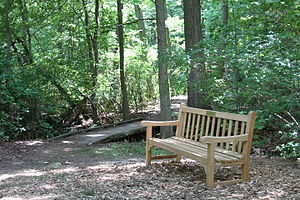
Staten Island Greenbelt
Sti i Staten Island Greenbelt
Staten Island Greenbelt er et park- og naturområde på Staten Island i New York City. Det er den næststørste enhed af de parker, der drives af New Yorks bystyre og det vedligeholdes af New York City Department of Parks and Recreation sammen med Greenbelt Conservancy, en nonprofitorganisation, der arbejder for at finansiere driften af det grønne område.